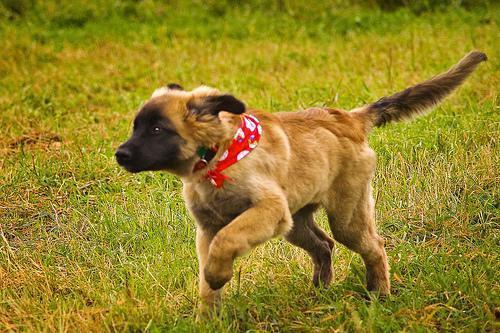
Leonberg